Bonnanaro culture

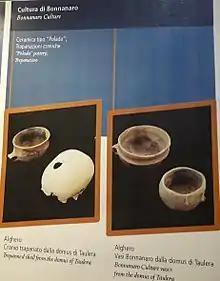
Informative panel about the Bonnanaro culture. A trepanned skull is shown in the lower left

About 200 human skeletons of the period show that the Bonnanaro population (phase A1) was composed mainly of dolicochepalic individuals (67%) with a minority of brachycephalics (33%), the latter concentrated in the north-western portion of the island. The average height was 1.62 m for men and 1.59 m for women. The Bonnanaro population suffered from osteoporosis, hyperostosis, anemia, caries and tumors. Cranial trepannation was practiced.